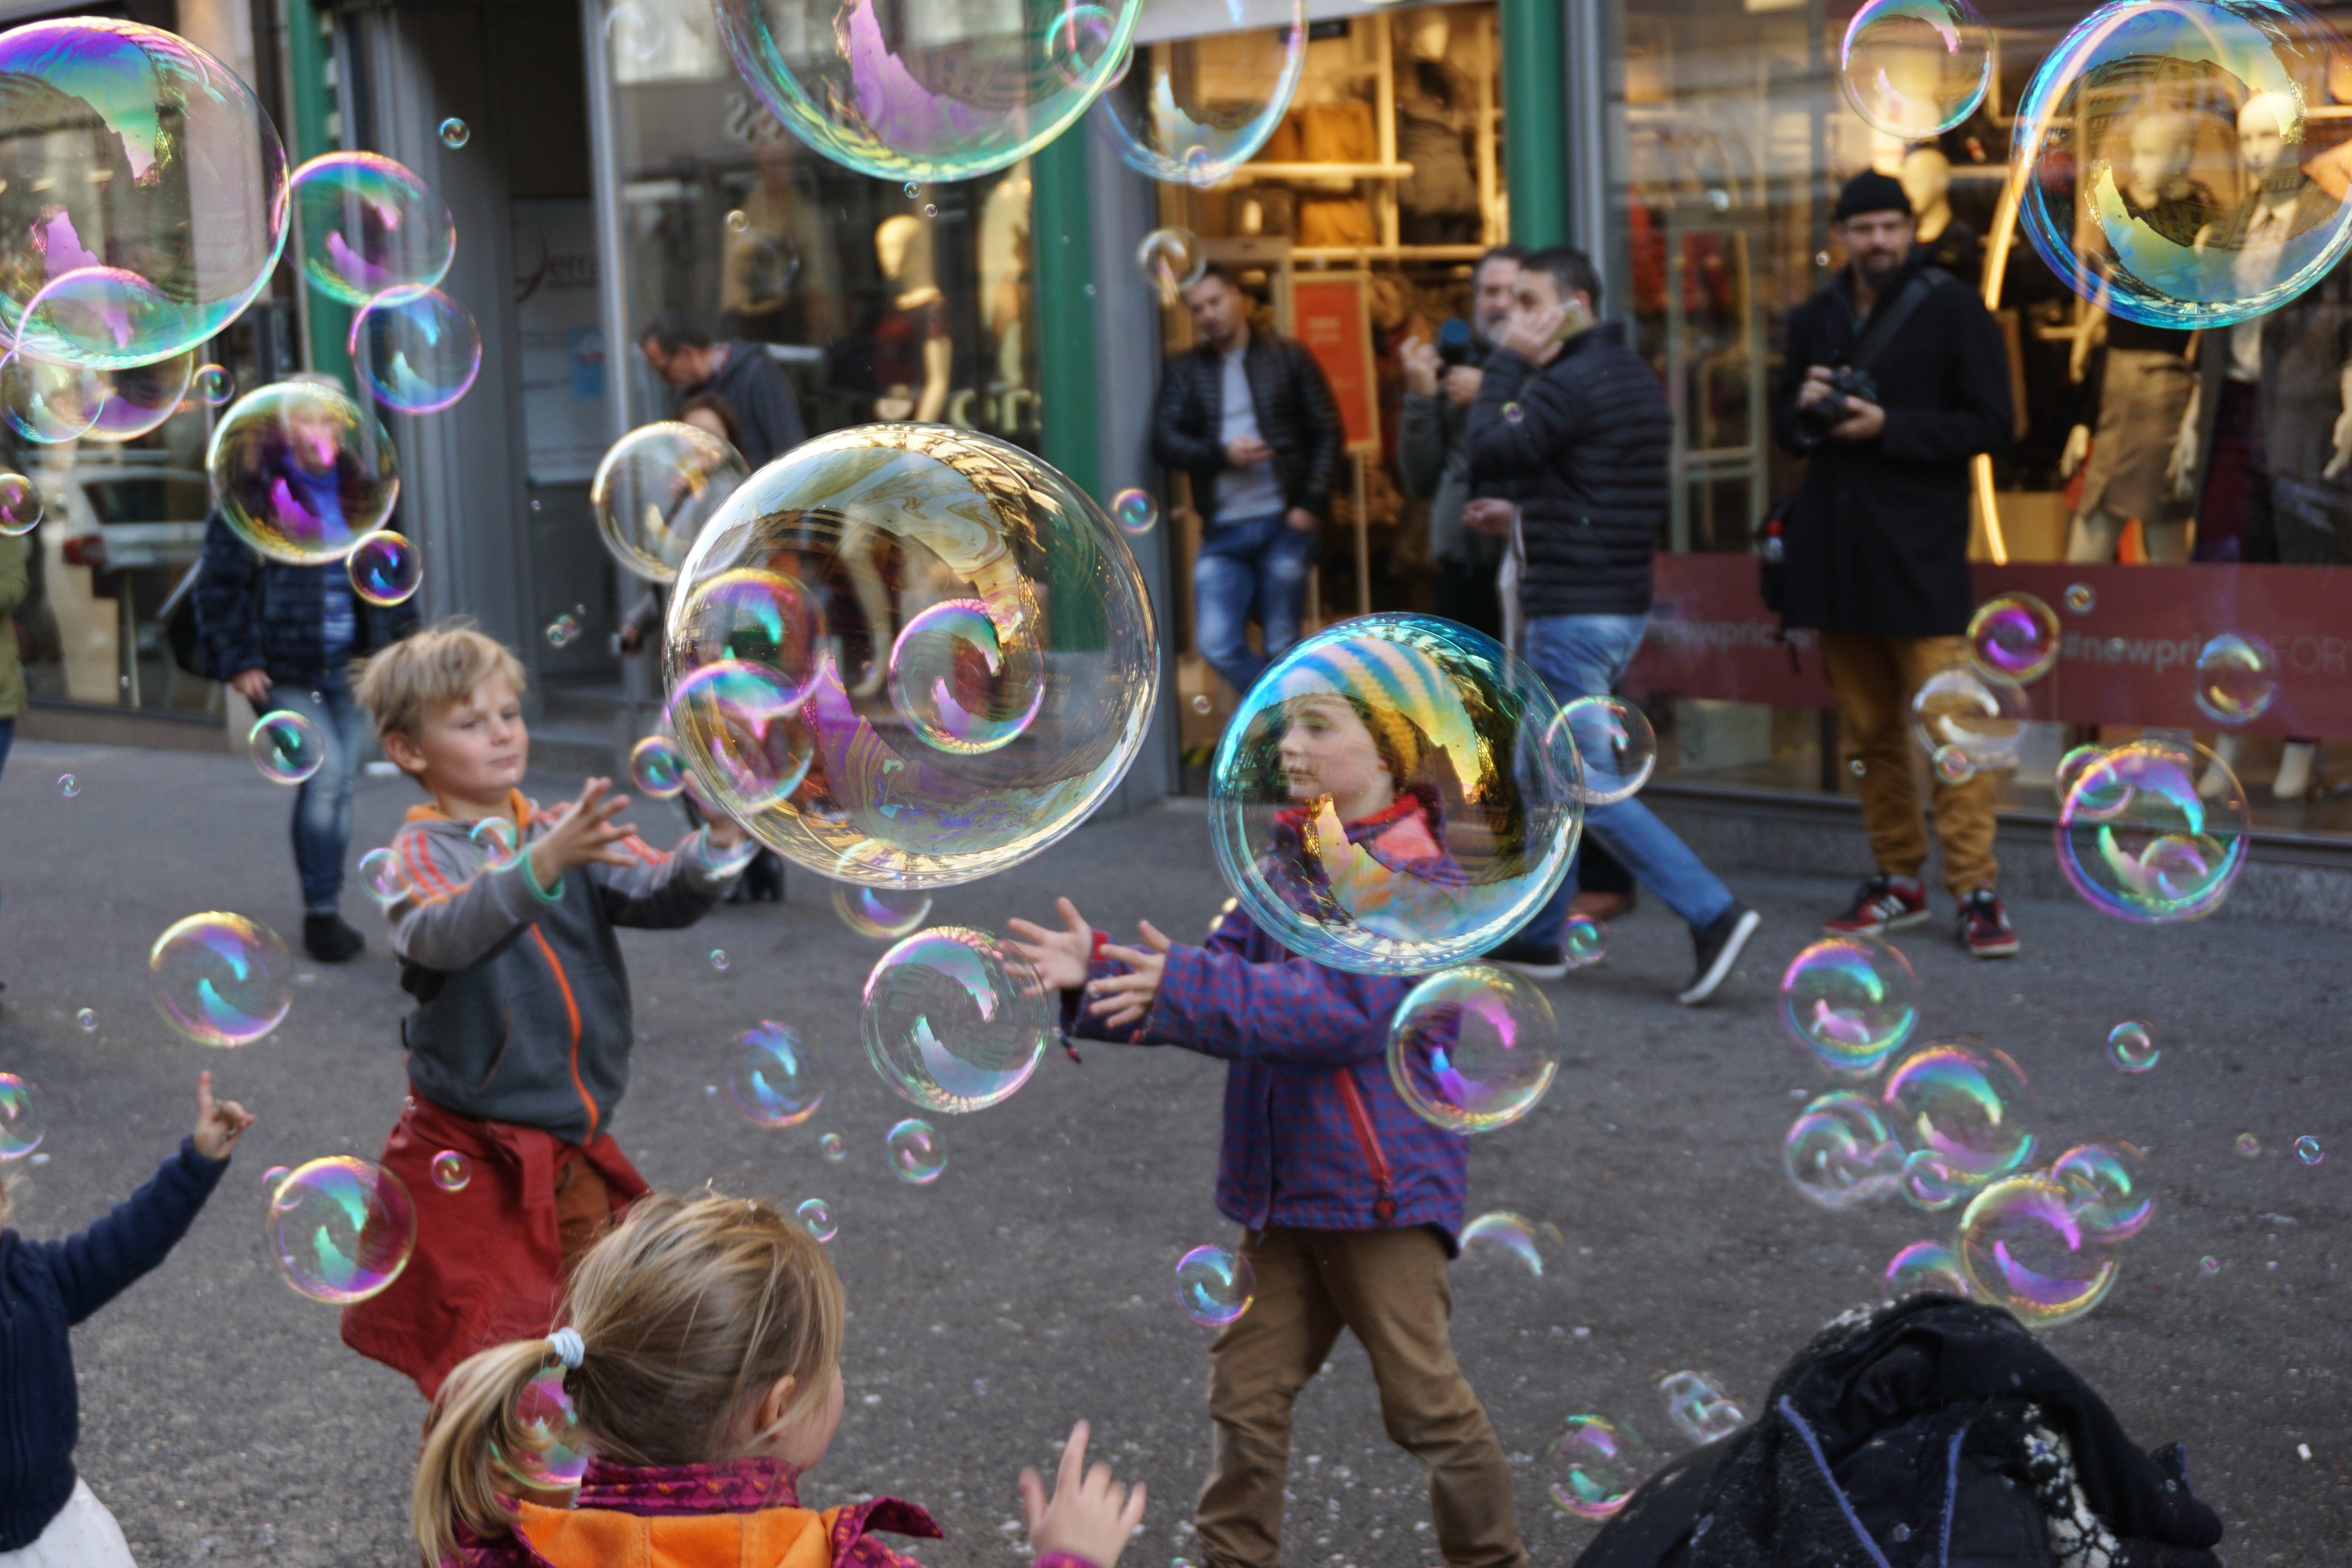
play, carnival, colorful, toy, street scene, festival, children, switzerland, basel, fair, pedestrian zone, street life, soap bubbles, kinderlachen